History of Canada

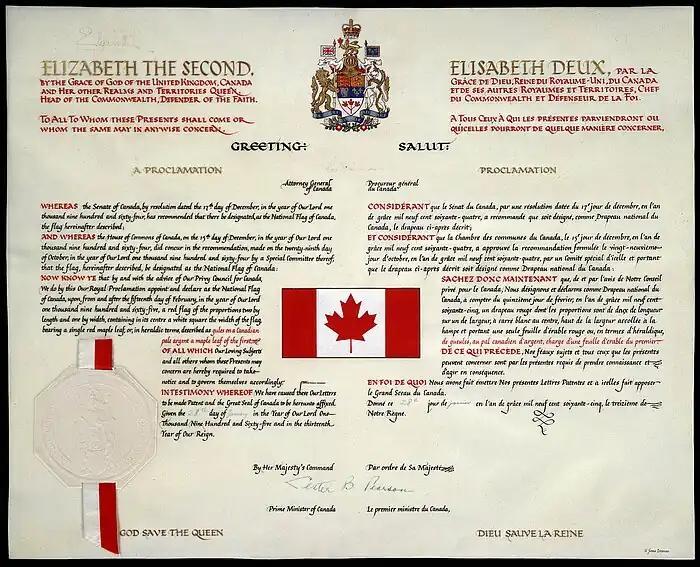
The proclamation for the national flag of Canada, issued in 1965.

Prosperity returned to Canada during the Second World War and continued in the following years, with the development of universal health care, old-age pensions, and veterans' pensions. The financial crisis of the Great Depression had led the Dominion of Newfoundland to relinquish responsible government in 1934 and become a crown colony ruled by a British governor. In 1948, the British government gave voters three Newfoundland Referendum choices: remaining a crown colony, returning to Dominion status (that is, independence), or joining Canada. The British and Canadian governments collaborated to ensure that joining the United States was not an option. After bitter debate Newfoundlanders voted to join Canada in 1949 as a province.